Naumburg

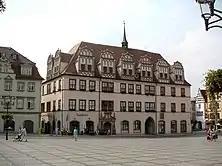
Naumburg Town hall

The cathedral district (cathedral precincts, cathedral town) and the civil district as well as the immunities of the two monasteries coexisted for centuries and were visibly separated from each other by means of fortifications, forming districts subject to special rights. The relevant areas, subject to special rights held by the bishop and his cathedral chapter, included castles, towns, church institutions, villages, forums, but also fields, meadows and forests, and were enclosed by trenches, ramparts, walls, or fences.